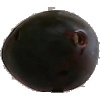
Label: Plum 3